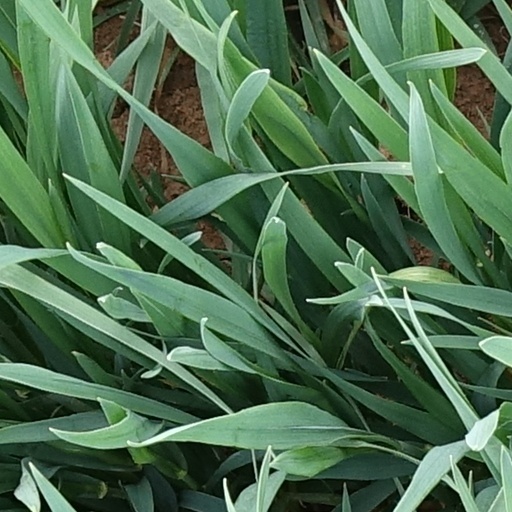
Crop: wheat